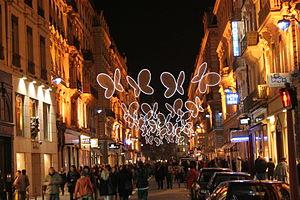
fêtes des lumières 2011
La rue du Président-Édouard-Herriot, plus connue localement sous le nom de rue Édouard-Herriot, est l'une des plus importantes rues commerçantes de la Presqu'île de Lyon, en France. Elle fait le lien entre les deux places les plus célèbres de la ville, la place Bellecour au sud, et la place des Terreaux au nord. Sa partie nord est située dans le 1ᵉʳ arrondissement, mais la majorité de la rue se situe dans le 2ᵉ arrondissement.